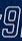
Number: 9